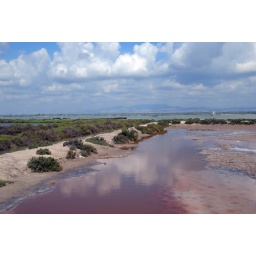
clouds reflected in salt lake